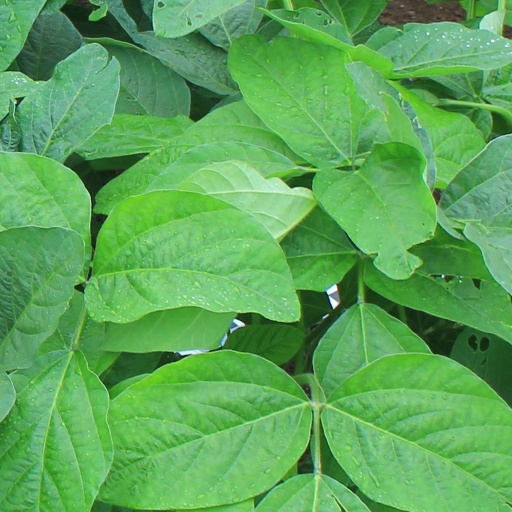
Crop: soybean